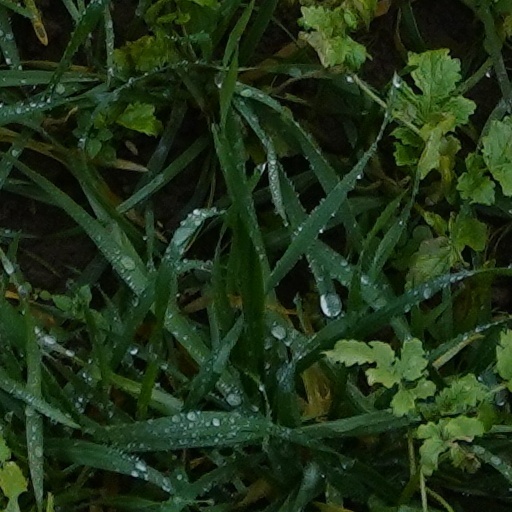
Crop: wheat